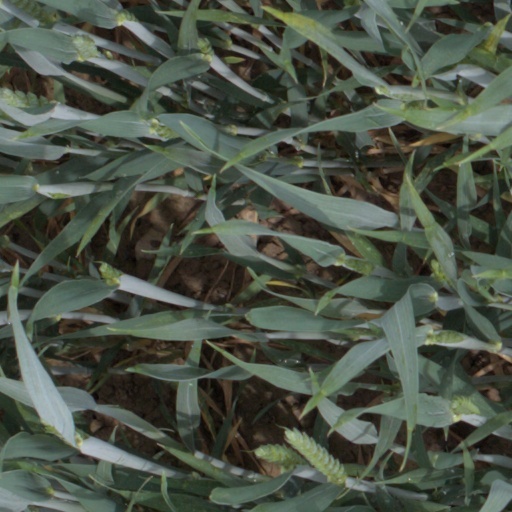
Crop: wheat